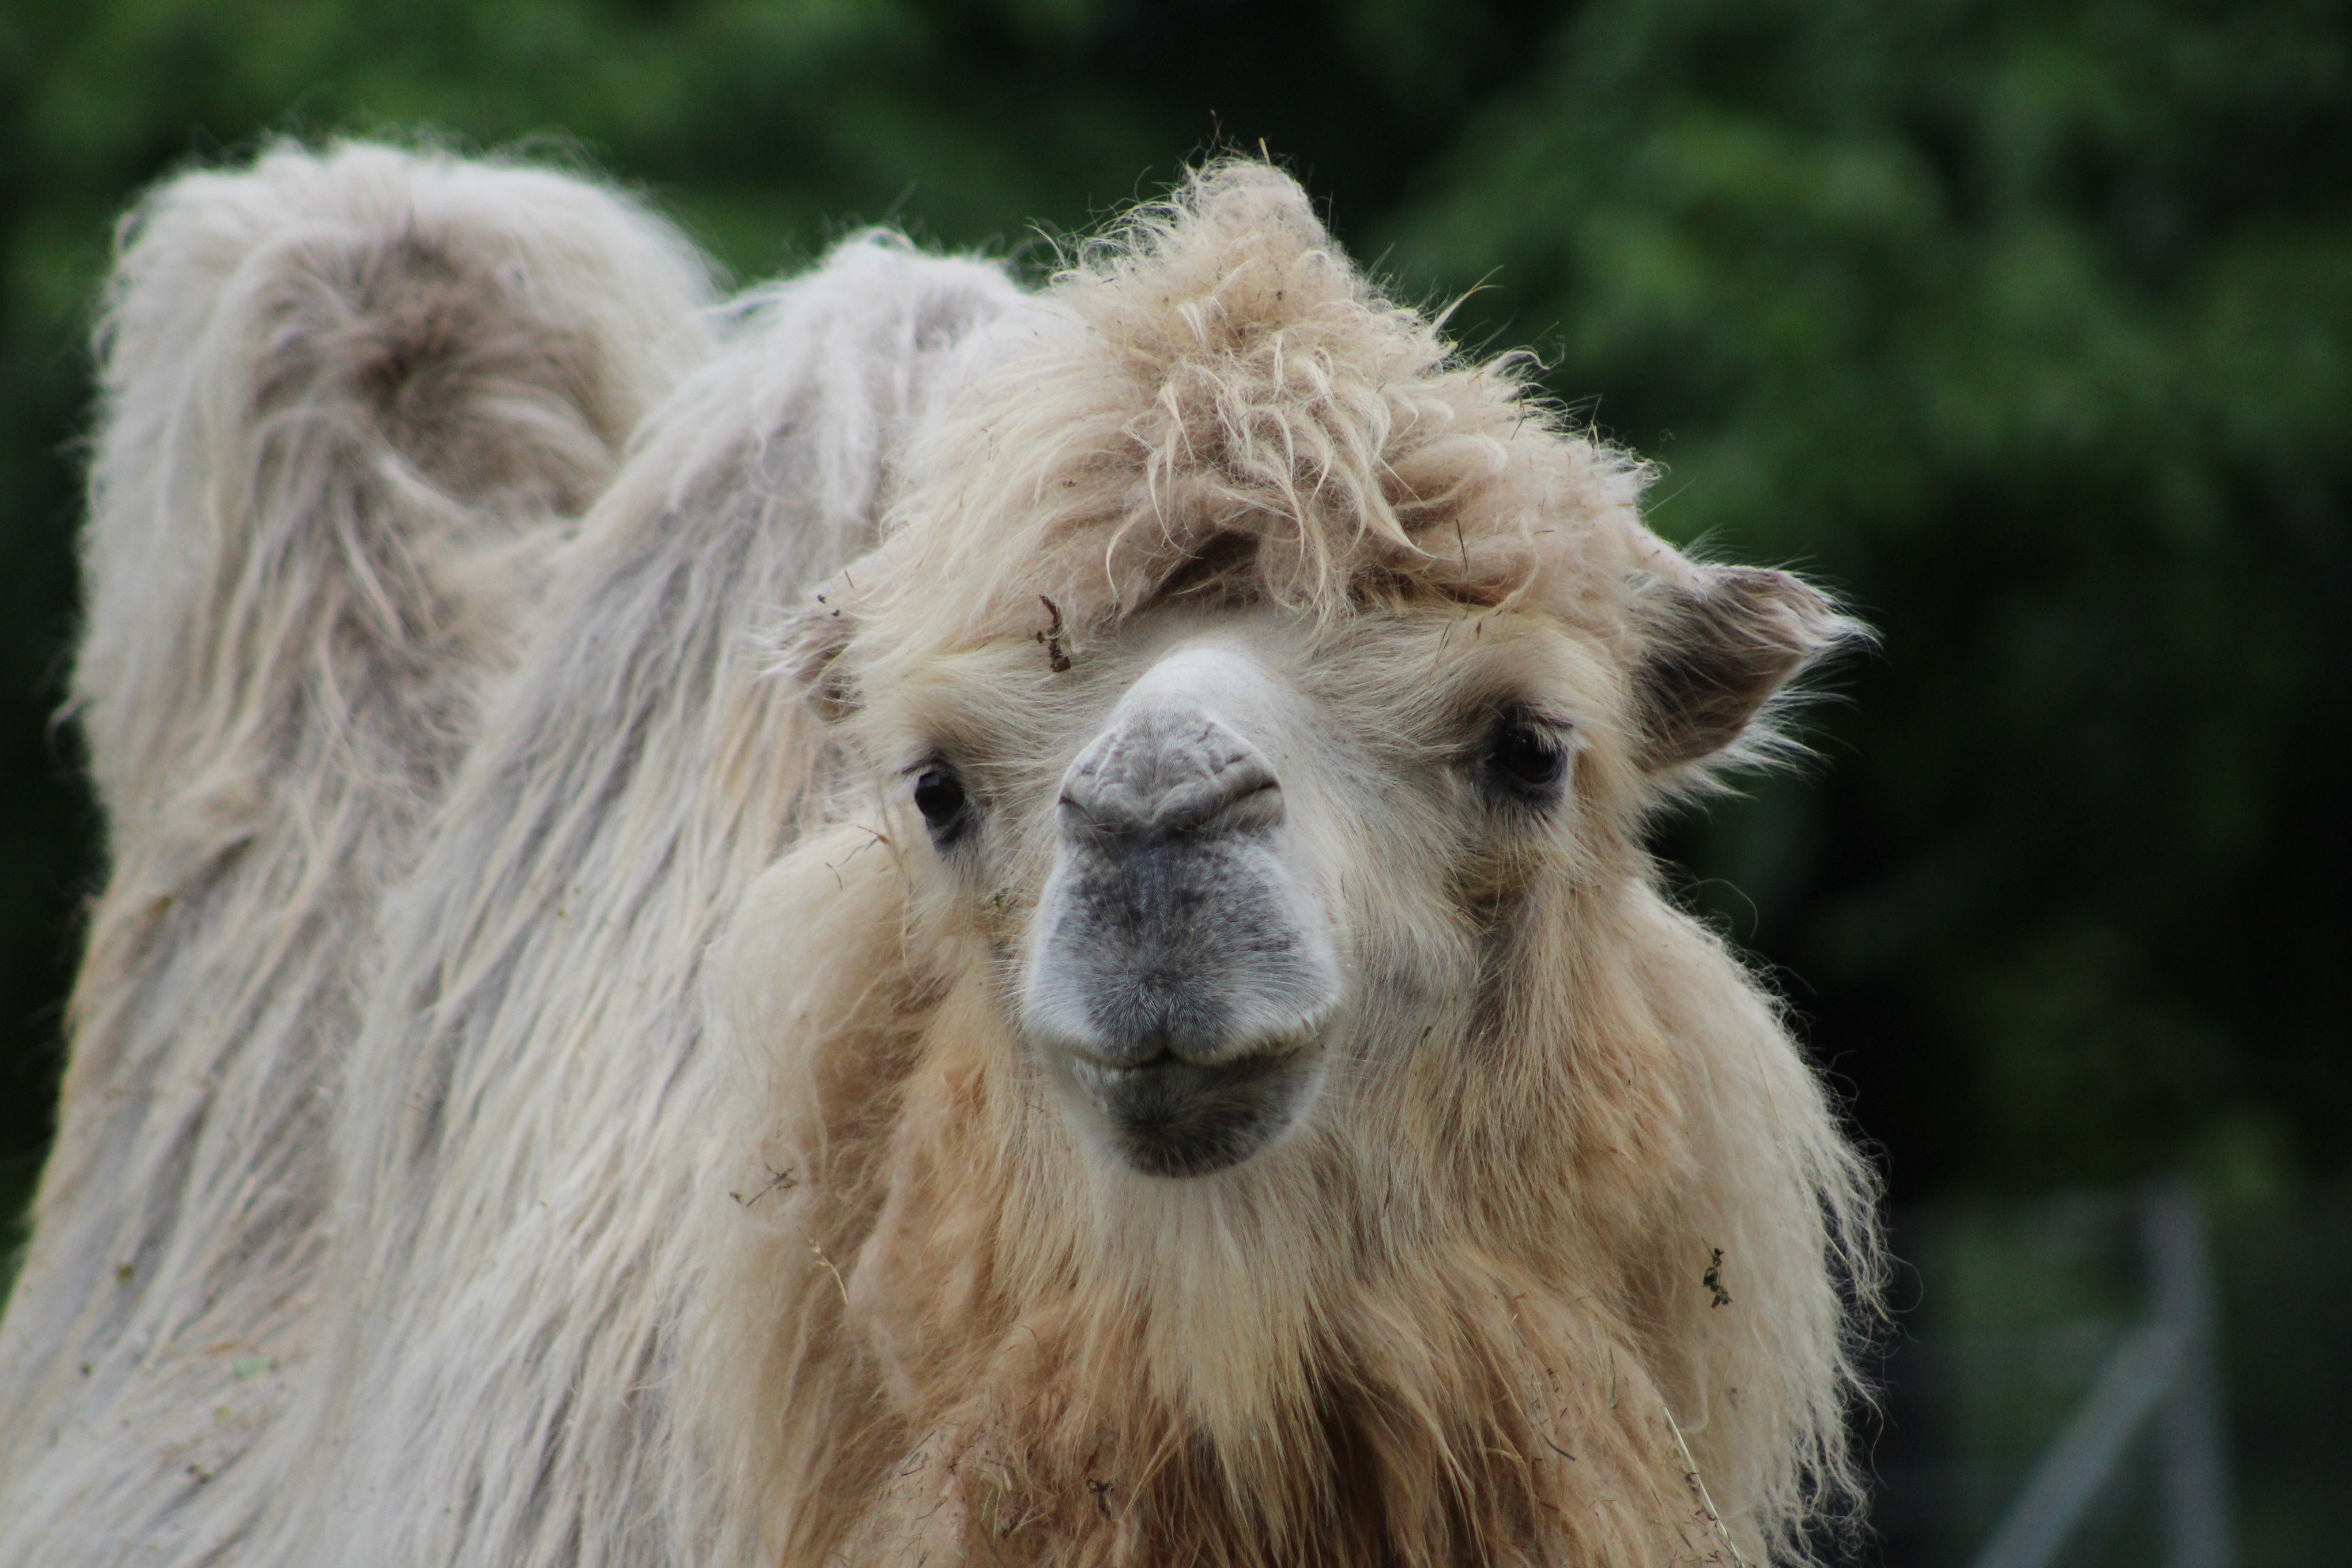
nature, animal, camel, pasture, mammal, mane, fauna, llama, alpaca, vertebrate, camel like mammal, arabian camel